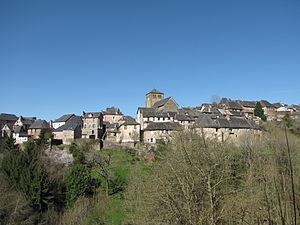
Vue du village de Voutezac
Cet article recense les sites naturels protégés en Corrèze, en France.
Voutezac est une commune française située dans le département de la Corrèze, en région Nouvelle-Aquitaine.